The Trail Rider

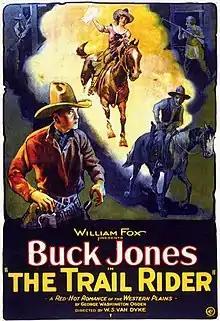
Theatrical release poster

The Trail Rider is a 1925 American silent Western film directed by W. S. Van Dyke and starring Buck Jones. Based on the 1924 novel "The Trail Rider: A Romance of the Kansas Range" by George Washington Ogden, the film is about a trail rider hired to protect ranchers from the actions of a corrupt banker. The film was produced by Fox Film Corp. and was released on February 22, 1925, in the United States. It marked Gary Cooper’s film debut as a stunt rider. It is not known whether the film currently survives.